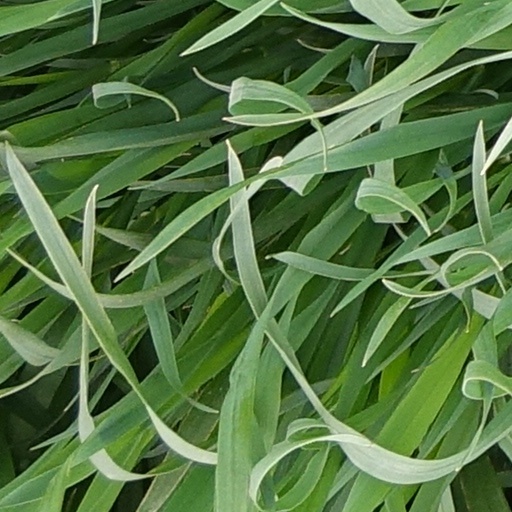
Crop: wheat